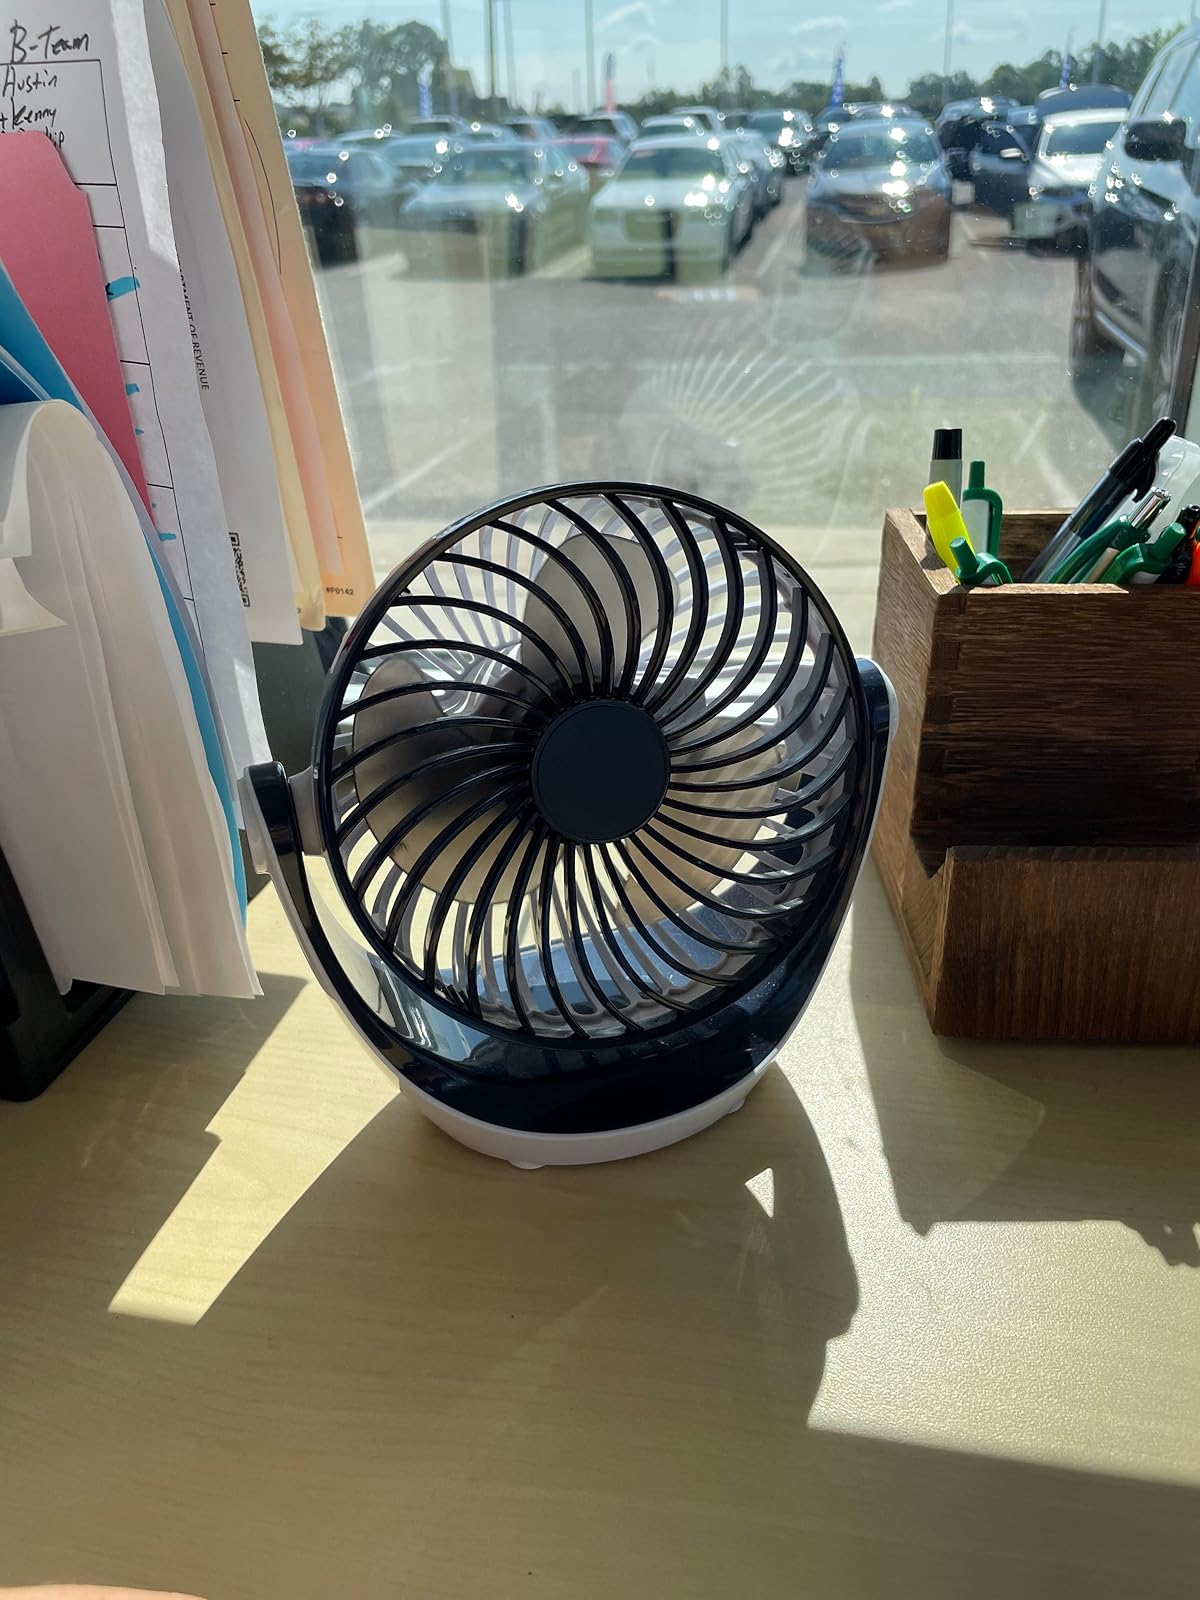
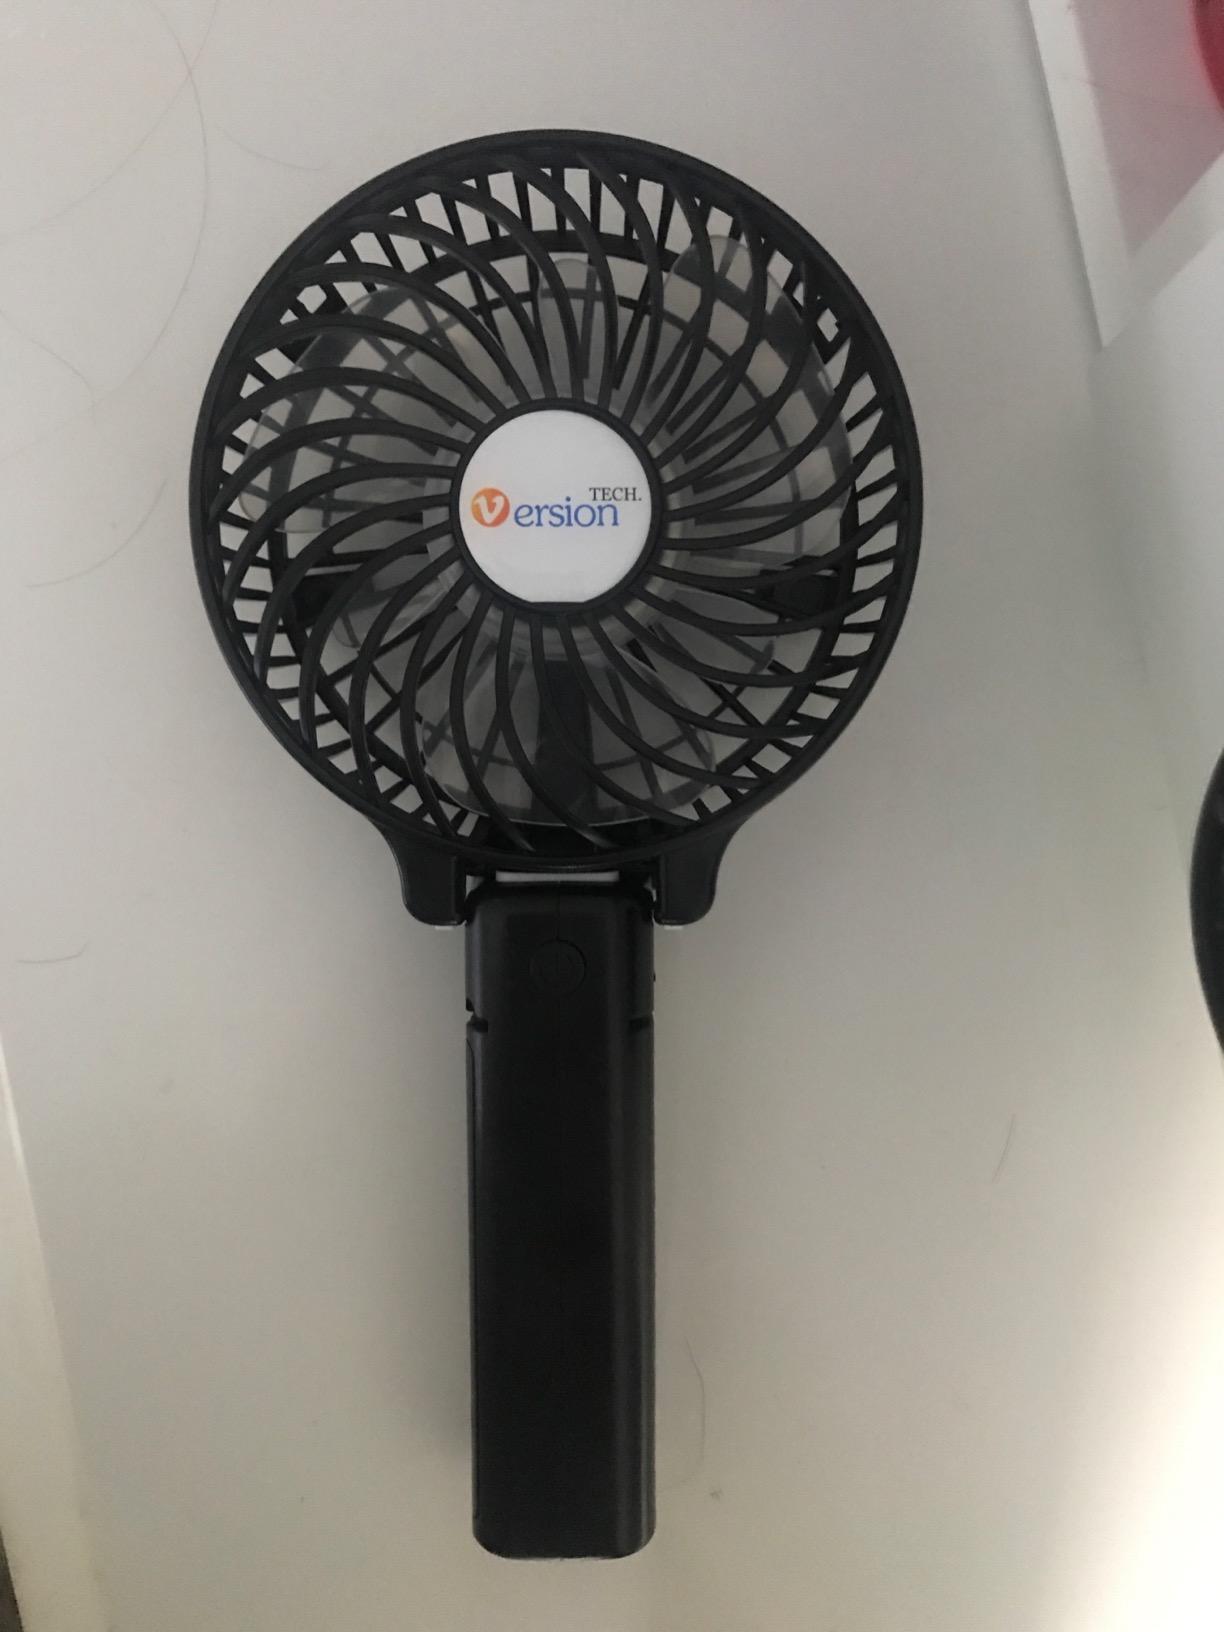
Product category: fan
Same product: no